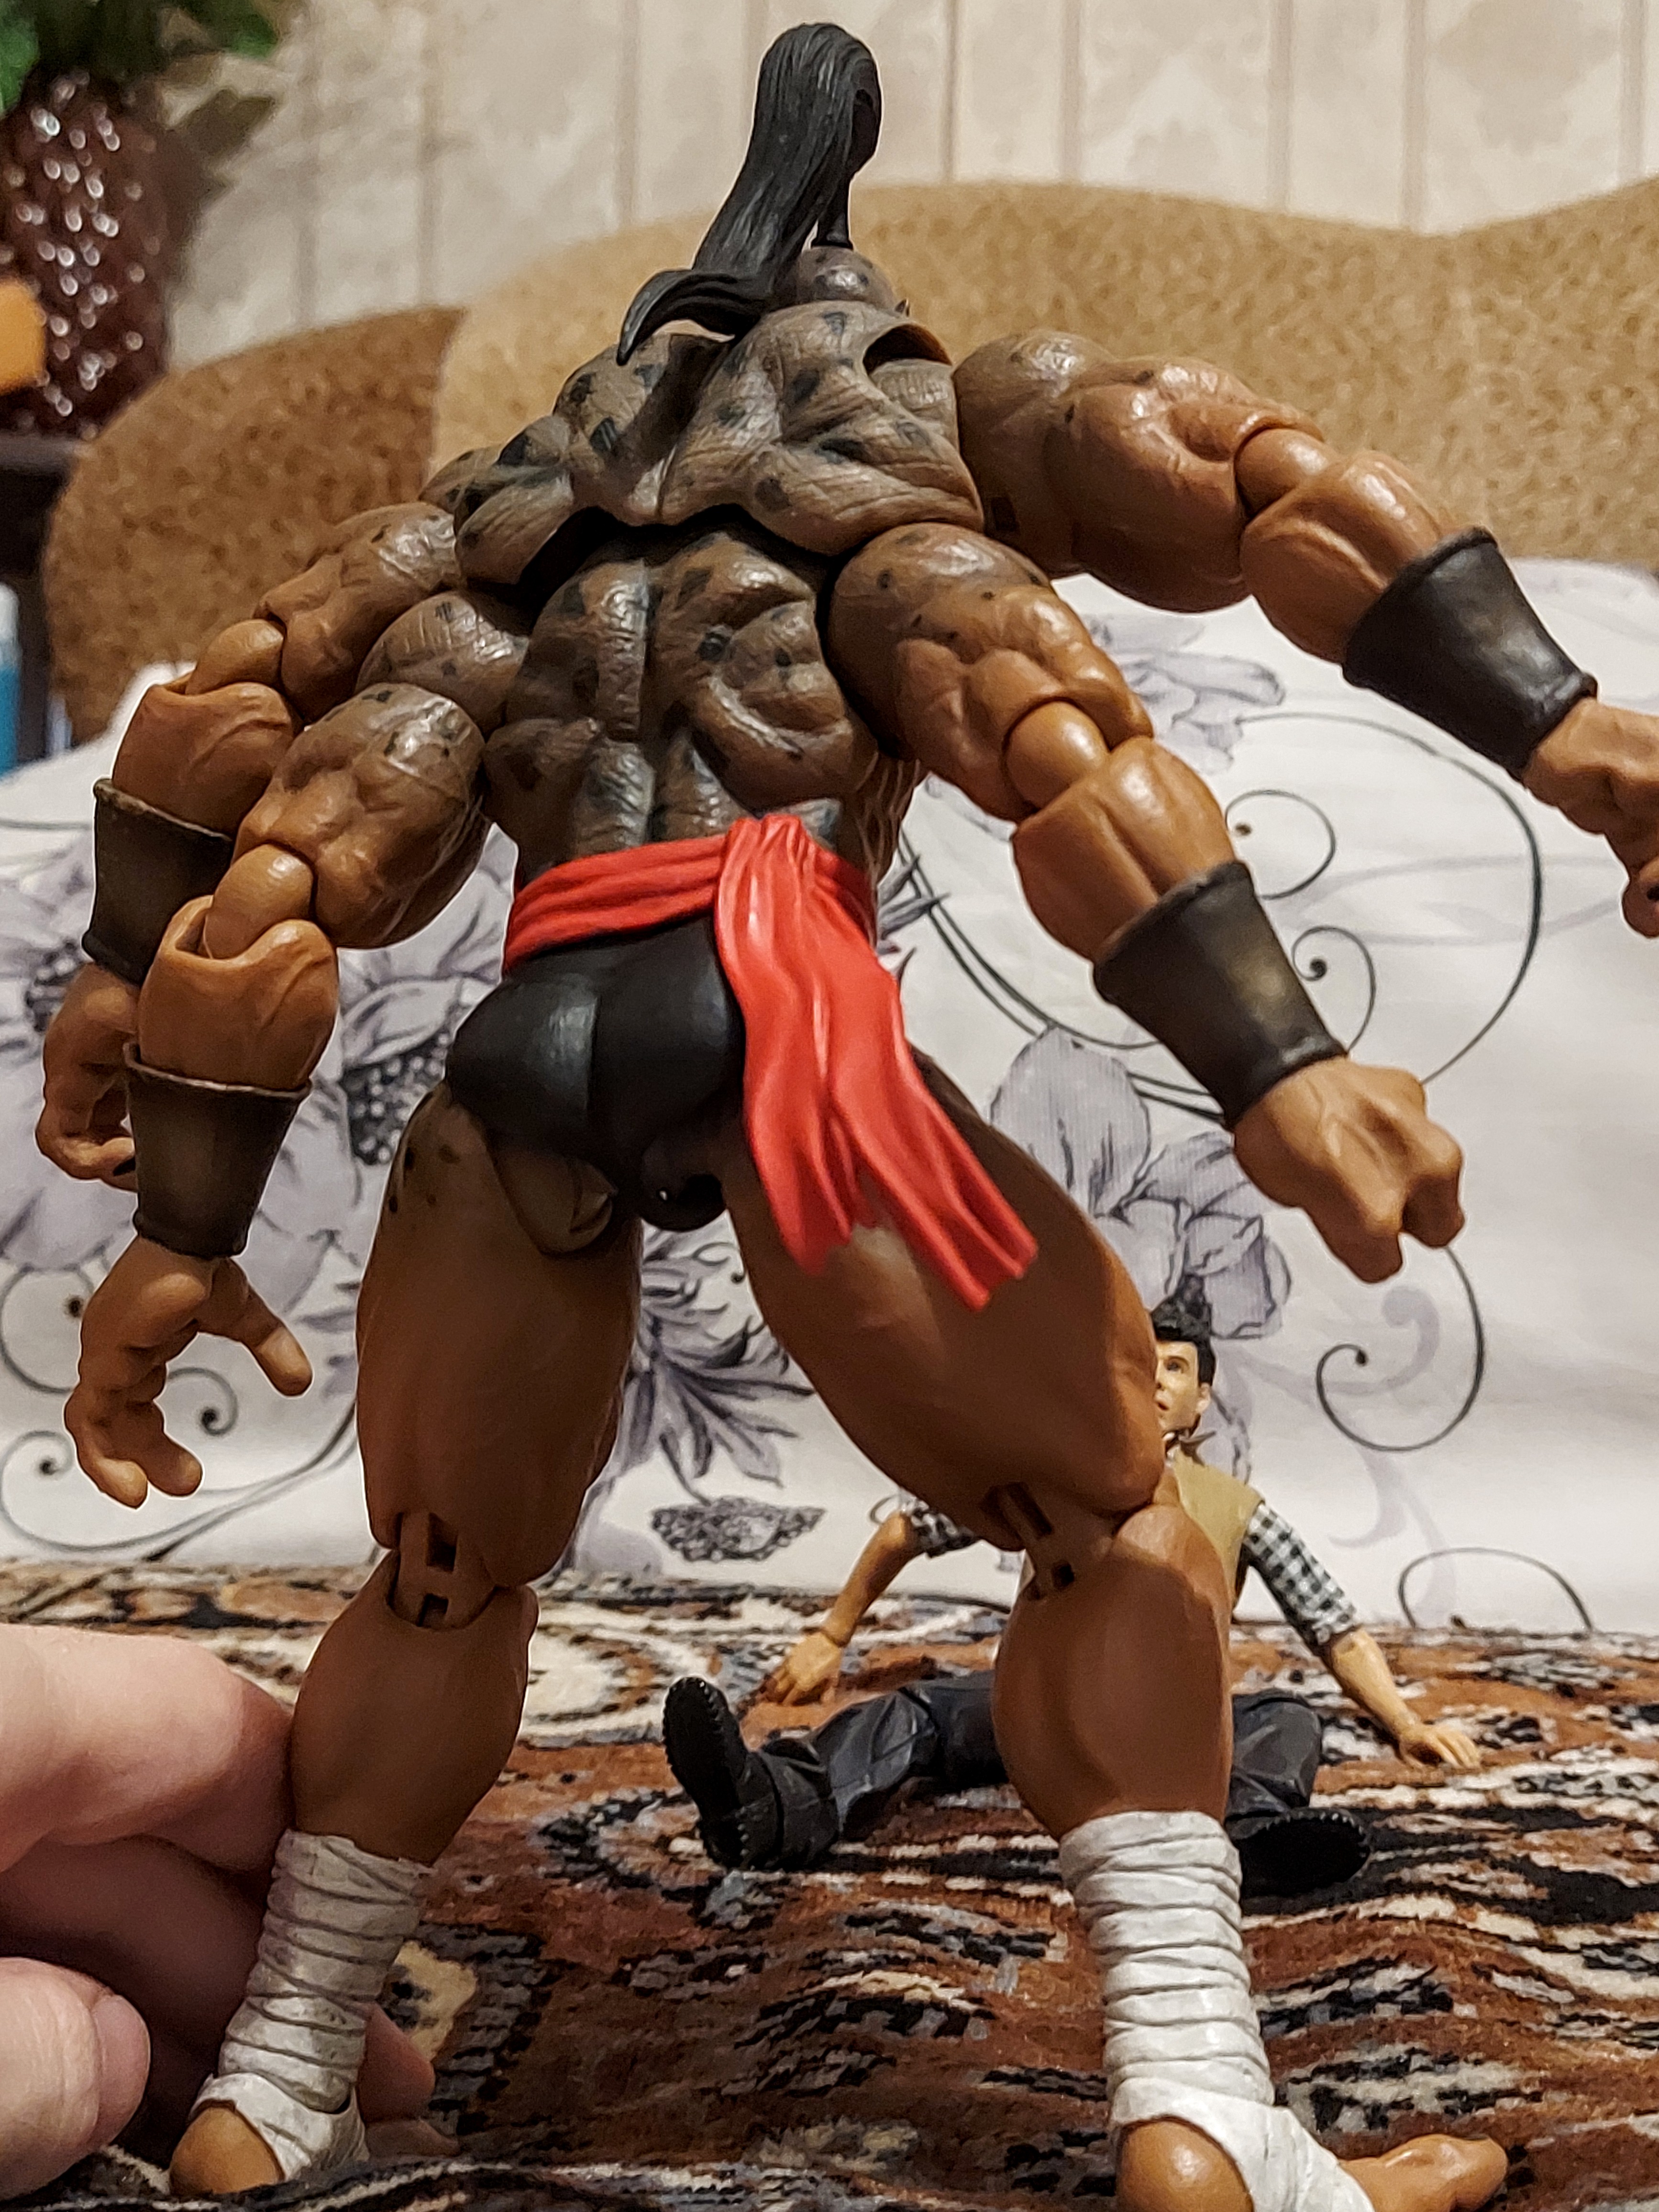
Shokan, storm, collectibles, warrior, fighter, action, figure, head, shoe, shorts, chest, thigh, competition event, sneakers, Barechested, elbow, sports, event, championship, art, human leg, knee, physical fitness, contact sport, thumb, metal, competition, soil, flesh, fun, rope, tradition, public event, sitting, abdomen